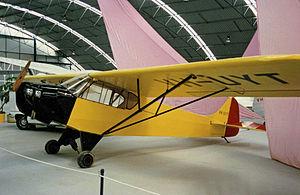
Le Taylor J-2 Cub — plus tard également connu sous la désignation de Piper J-2 Cub — était un avion biplace léger de loisirs américain, conçu et produit par la Taylor Aircraft Company. La compagnie devint par la suite la Piper Aircraft Company, et le J-2 fut le premier d'une longue série de concepts dérivés désignés Piper Cub.
Le Dudek V-1 Sportplane est un avion léger américain à aile basse et train d'atterrissage conventionnel en kit, développé à partir du Piper J-2 Cub pendant les années 1950.